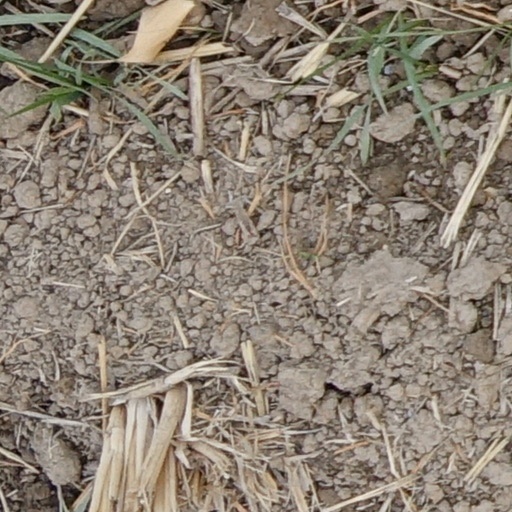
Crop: wheat